History of the Socialist Left Party

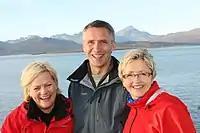
From left:Kristin Halvorsen (SV), Jens Stoltenberg (AP), Liv Signe Navarsete (Sp)

In spite of the belief expressed in the media that it would be close to impossible for the two parties to collaborate, the Socialist Left and the Labour Party managed to negotiate a tax settlement. This settlement was met with strong criticism from leading trade unionist Jan Davidsen of the Norwegian Confederation of Trade Unions, who claimed that higher taxes would help the municipalities and counties. The party later stated that the sitting government had weakened its position after handling Norway's national budget with the Progress Party.